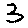
Label: 3